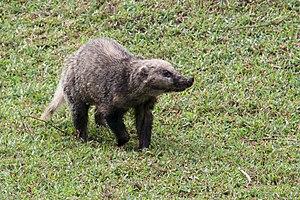
Le Blaireau à gorge blanche est la seule espèce du genre Arctonyx. C'est un mammifère carnivore qui fait partie de la famille des Mustélidés. Il est proche du Blaireau européen mais on le rencontre en Asie où le déclin de certaines populations dont le territoire est exploité et morcelé par l'exploitation humaine fait craindre une menace pour l'espèce.
Les Mustélidés, du latin mustela signifiant belette, sont une famille de mammifères caniformes de l'ordre des Carnivora. Ce sont des prédateurs, de taille variée, avec un corps allongé et des pattes courtes. Ils possèdent des glandes sécrétrices développées qui peuvent dégager une odeur musquée en cas d'attaque. Divisée en plusieurs sous-familles, la famille des Mustélidés comprend 55 espèces réparties en une vingtaine de genres ; elle est proche de la famille des Méphitidés.
Blaireau est un terme du vocabulaire courant qui désigne plusieurs espèces de mammifères appartenant à la famille des Mustelidae. Ce nom ne correspond pas à un niveau précis de la classification scientifique des espèces. Autrement dit, il s'agit d'un nom vernaculaire dont le sens est ambigu en biologie car il désigne une dizaine d'espèces distinctes parmi les Melinae, les Mellivora et Taxidea. Le plus souvent toutefois, en parlant de « blaireau » les francophones font référence au Blaireau européen.